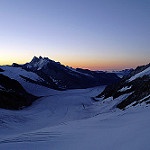
Scene: Outdoor